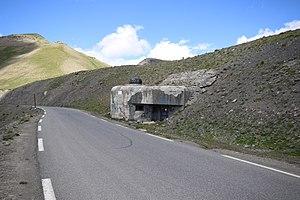
bloc 2 de l'abri du Col-de-Restefond
L'ouvrage du Col-de-Restefond, appelé aussi abri du Col-de-Restefond, est une fortification faisant partie de la ligne Maginot, située à l'extrémité sud de la commune de Jausiers, dans le département des Alpes-de-Haute-Provence.